Caroline Dinenage

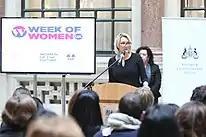
Dinenage speaking at the Week of Women panel discussion in 2016 alongside Karen Pierce

Dinenage stood as the Conservative candidate in Portsmouth South at the 2005 general election, coming second with 33.5% of the vote behind the incumbent Liberal Democrat MP Mike Hancock.